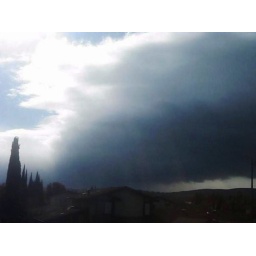
Nice wall cloud as an autumn storm rolls in the Bay Area. (November 20, 2009)